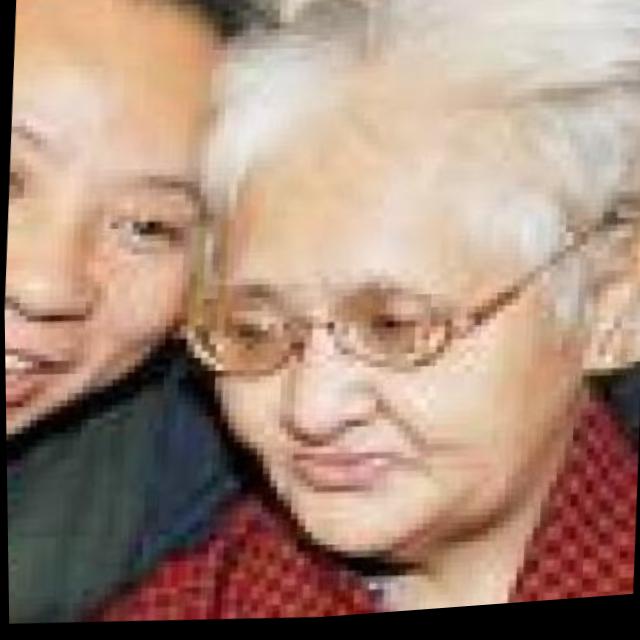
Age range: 65+